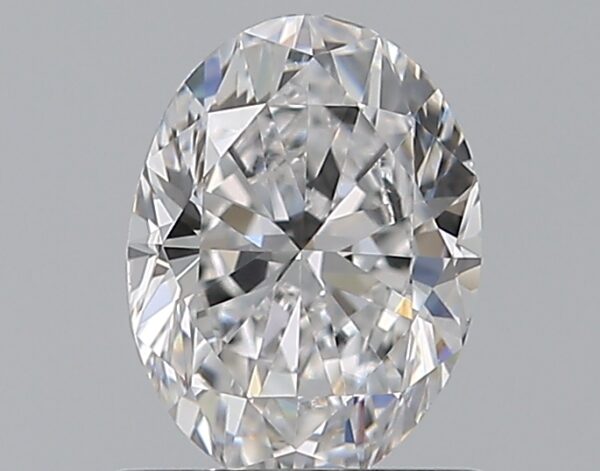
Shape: oval
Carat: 0.7
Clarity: VS1
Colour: D
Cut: EX
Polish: EX
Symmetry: VG
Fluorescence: N
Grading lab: GIA
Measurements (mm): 6.71 x 4.97 x 3.14